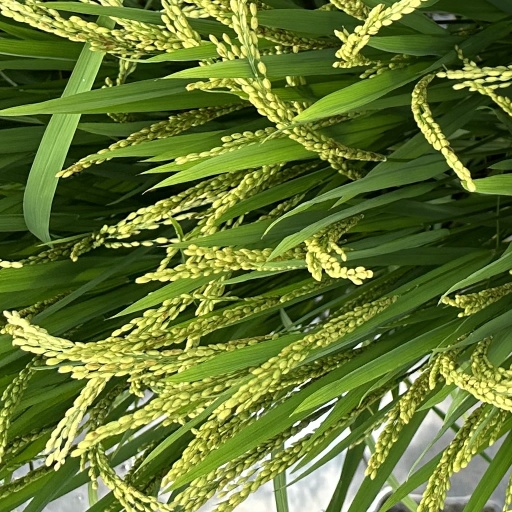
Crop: rice